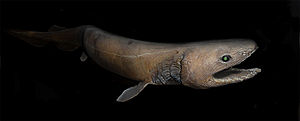
Kravehaj
Kravehajen er den eneste art i familien Chlamydoselachidae. Flere uddøde arter kendes fra fossile tænder. Hajen kan nå en længde på op til 2 m.